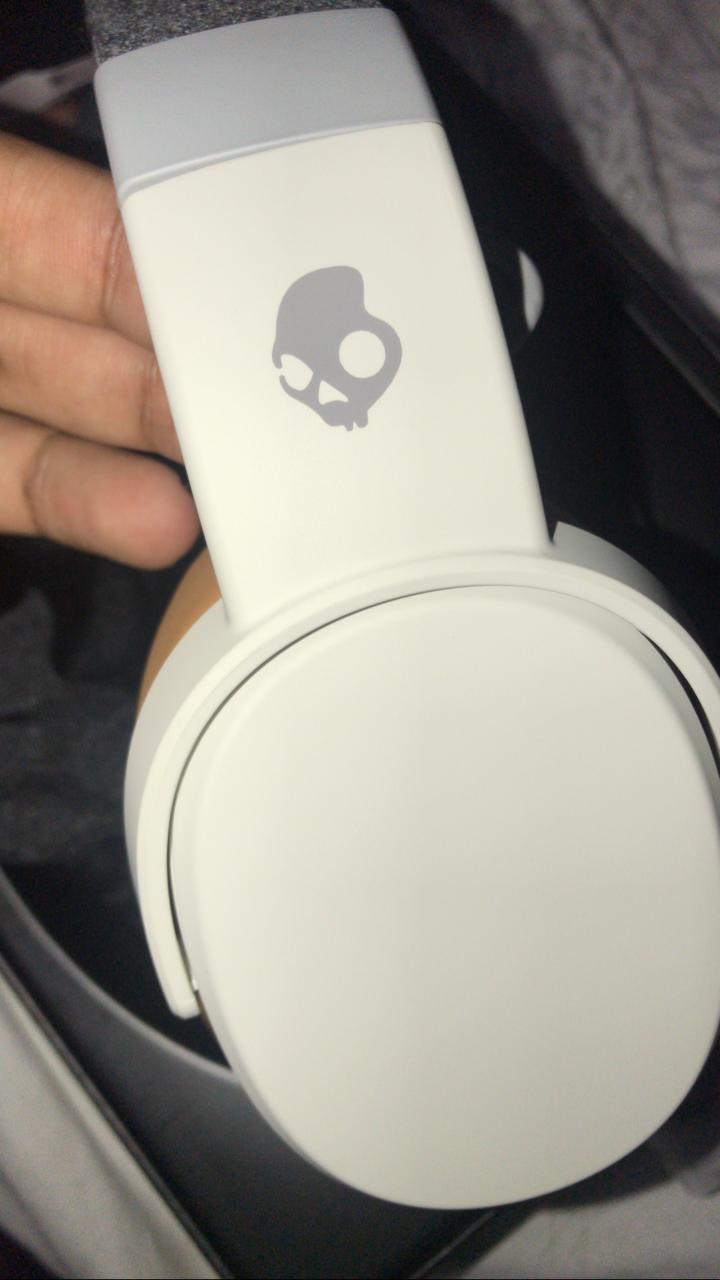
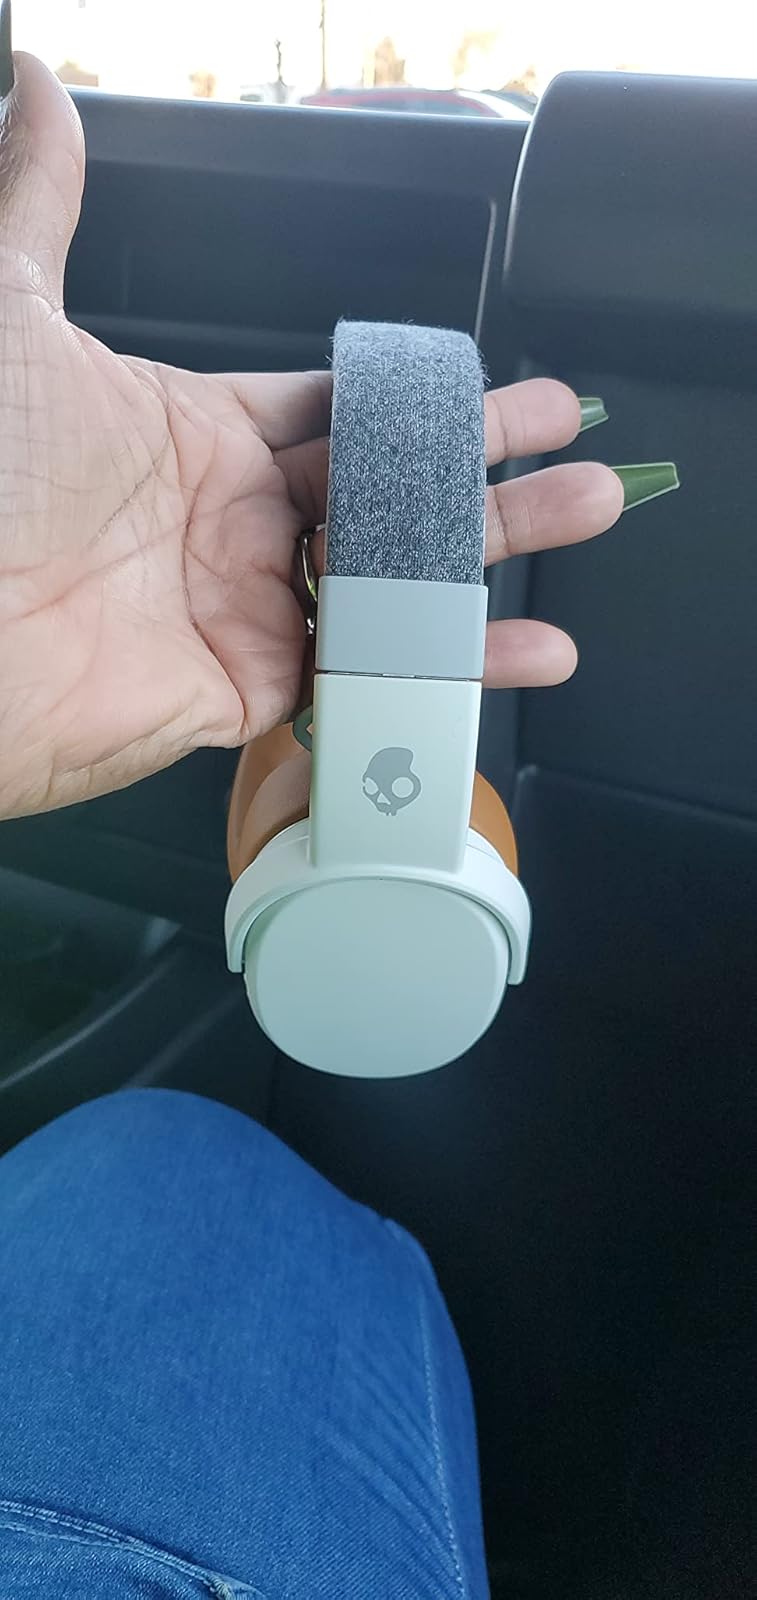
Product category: headphones
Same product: yes